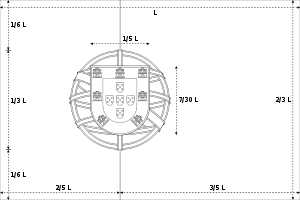
Portugals flag
Mål for Portugals flag
Portugals flag er vertikalt delt i et grønt og et rødt felt i breddeforholdet 2:3, og belagt med statsvåbnet. Våbnet, som er kongehusets Braganças våben i modificeret form, viser et rødt hovedskjold belagt med 7 gyldne kasteller; i hovedskjoldet et midtskjold med 5 korsstillede blå skjold på sølvbund, hvert af de 5 skjolde belagt med 5 cirkelrunde skiver i sølv, som symbol på Kristi sår. Bag våbenskjoldet ses en gylden armillarsfære, et astronomisk instrument som skal minde om de store sørejser portugiserne gennemførte.